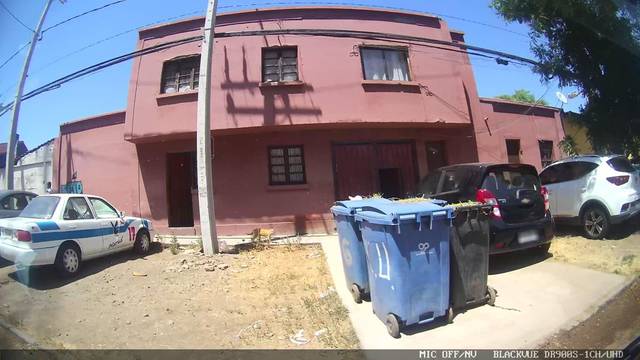
Region: Chile
Coordinates: -33.405, -70.671